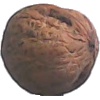
Label: Walnut 1